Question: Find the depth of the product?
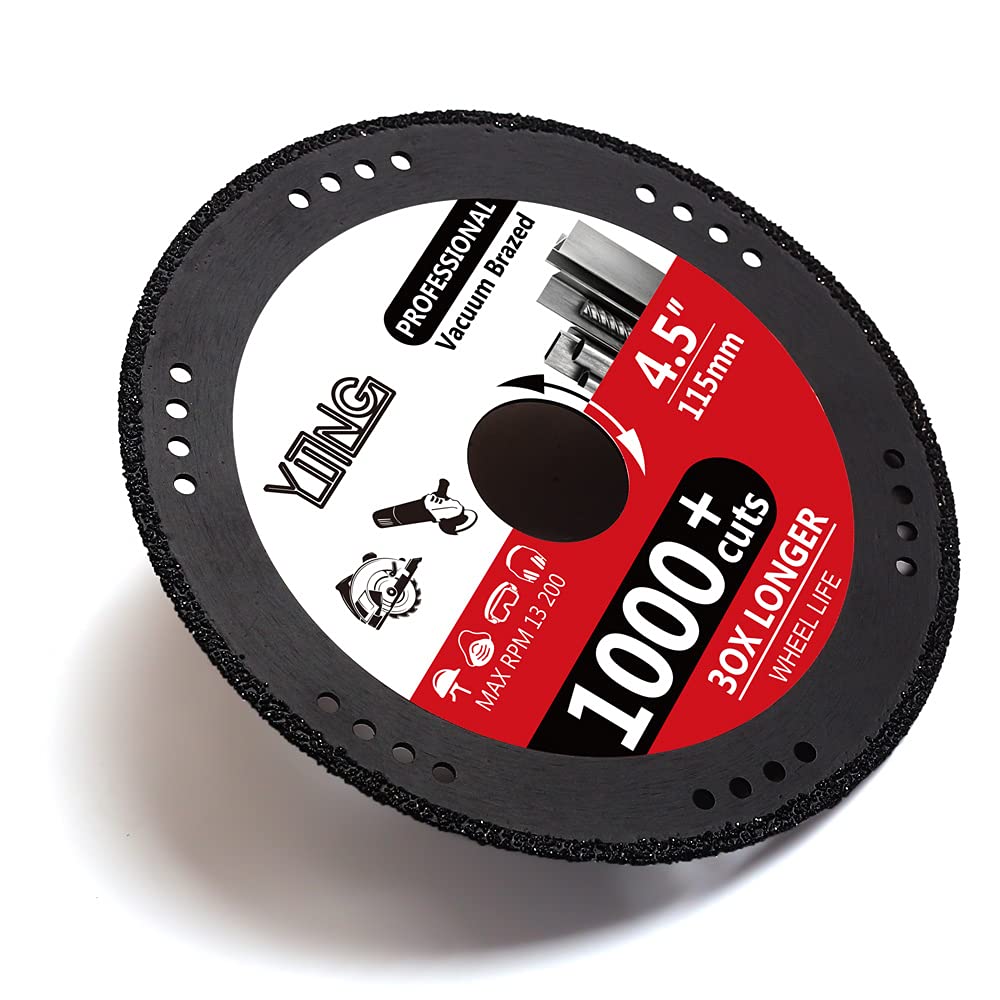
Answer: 115.0 millimetre